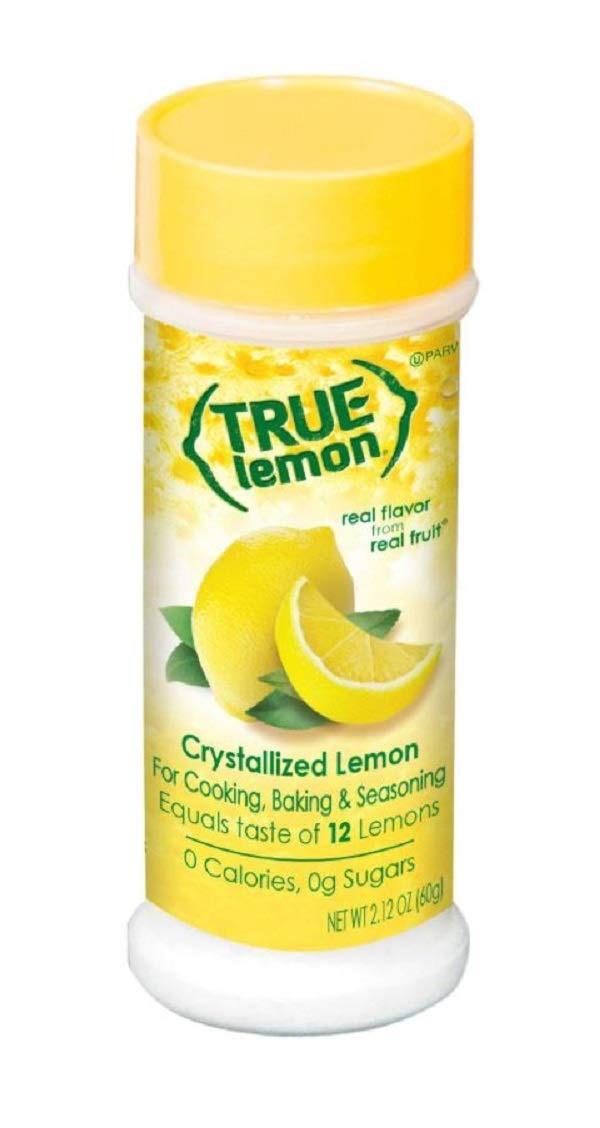
Item Name: True Lemon Shaker 2.12oz
Bullet Point 1: Perfect for cooking, baking and seasoning
Bullet Point 2: Equals taste of 15 lemons
Bullet Point 3: 0 calories, 0g carbs, 0g sugar and no artificial sweeteners
Bullet Point 4: No artificial colors, preservatives, sodium or gluten
Bullet Point 5: ½ tsp = 1 Tbsp. lemon juice
Value: 2.85
Unit: ounce

Price: 3.34